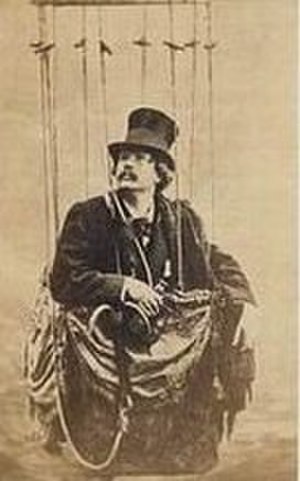
Nadar / Galleri
Nadar var pseudonymet til Gaspard-Félix Tournachon, var en fransk fotograf, karikaturtegner og journalist.